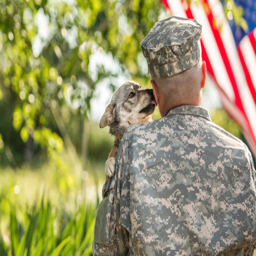
soldier with his dog outdoors on a sunny day